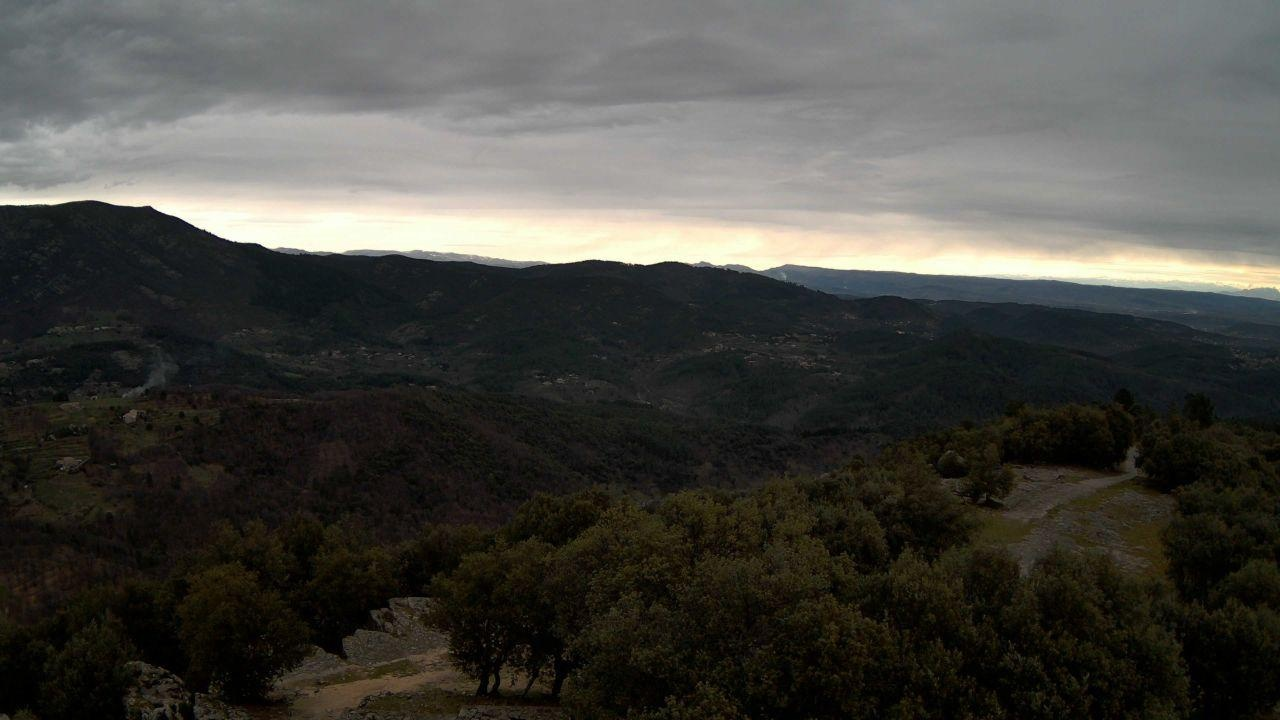
Fire: no
Smoke: yes